Barrett Martin

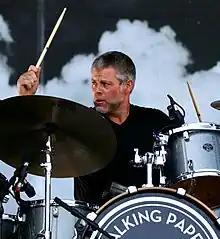
Martin with Walking Papers at Rock im Park 2014

Barrett Harrington Martin (born April 14, 1967) is an American drummer and record producer from Washington. He is perhaps best known for his work with the alternative rock bands Screaming Trees and Mad Season. He was also a member of Skin Yard, Tuatara, and Walking Papers, and has performed as a session musician for many artists in a variety of genres. As a producer, he has won one Latin Grammy and has been nominated in two other categories. As an ethnomusicologist, he has produced two albums for the Shipibo Shamans in the Peruvian Amazon Rainforest, and one album for the Neets'ai Gwich'in in the Alaskan Arctic.